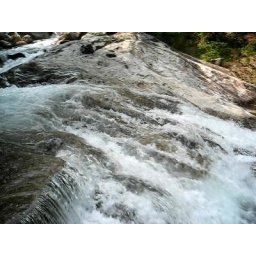
water under the bridge